San Francesco, Trecate

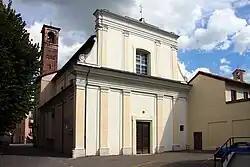
Trecate SanFrascesco.jpg

Santa Francesco is a Roman Catholic church in the town limits of Trecate, Province of Novara, Piedmont, Italy.